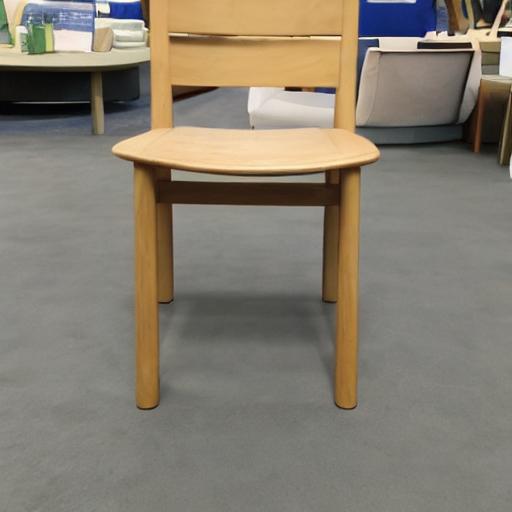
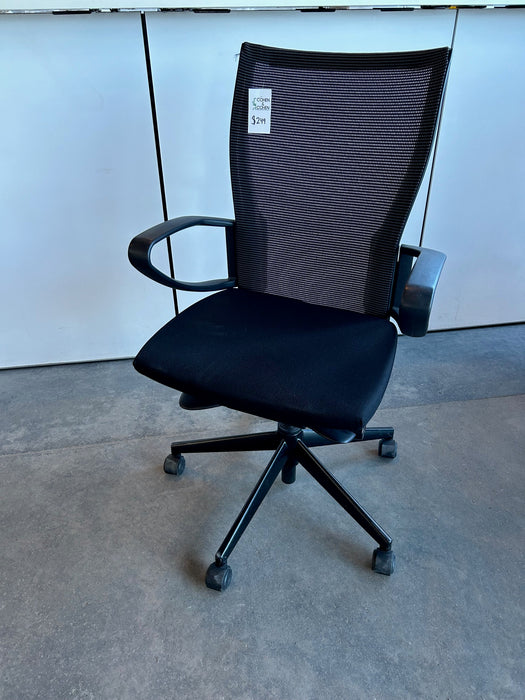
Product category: items_chair
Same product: no